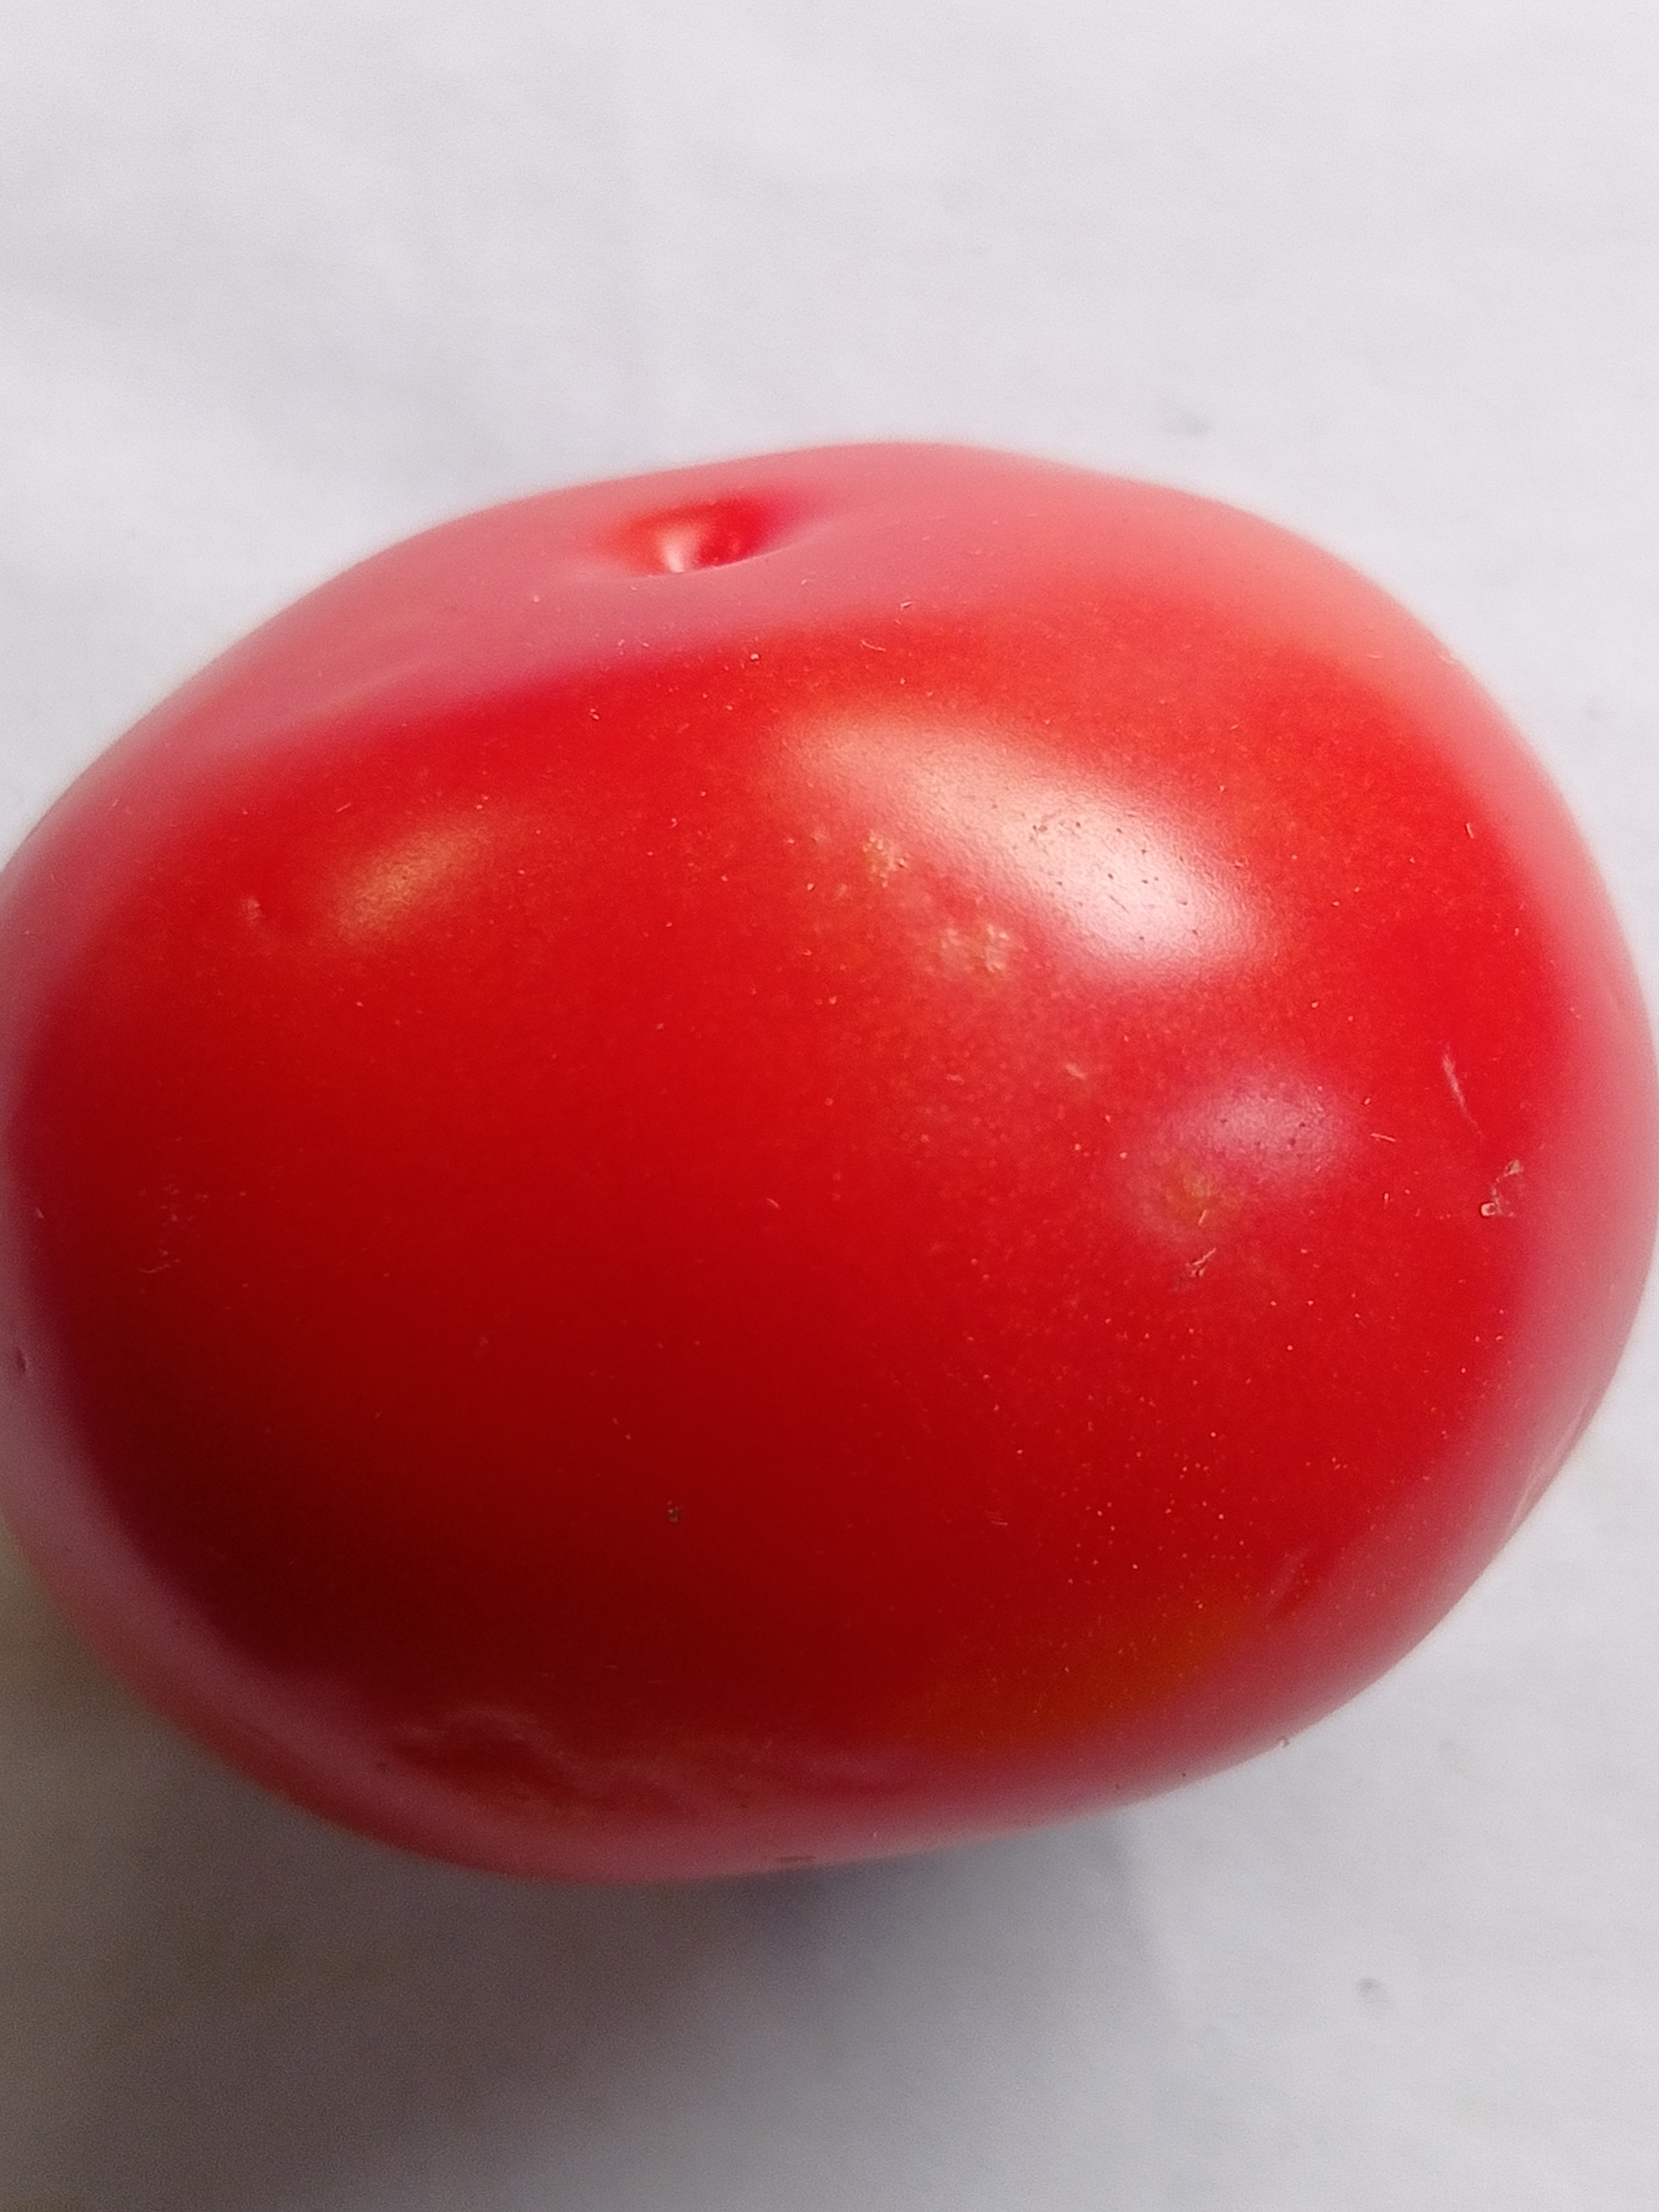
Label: Fresh